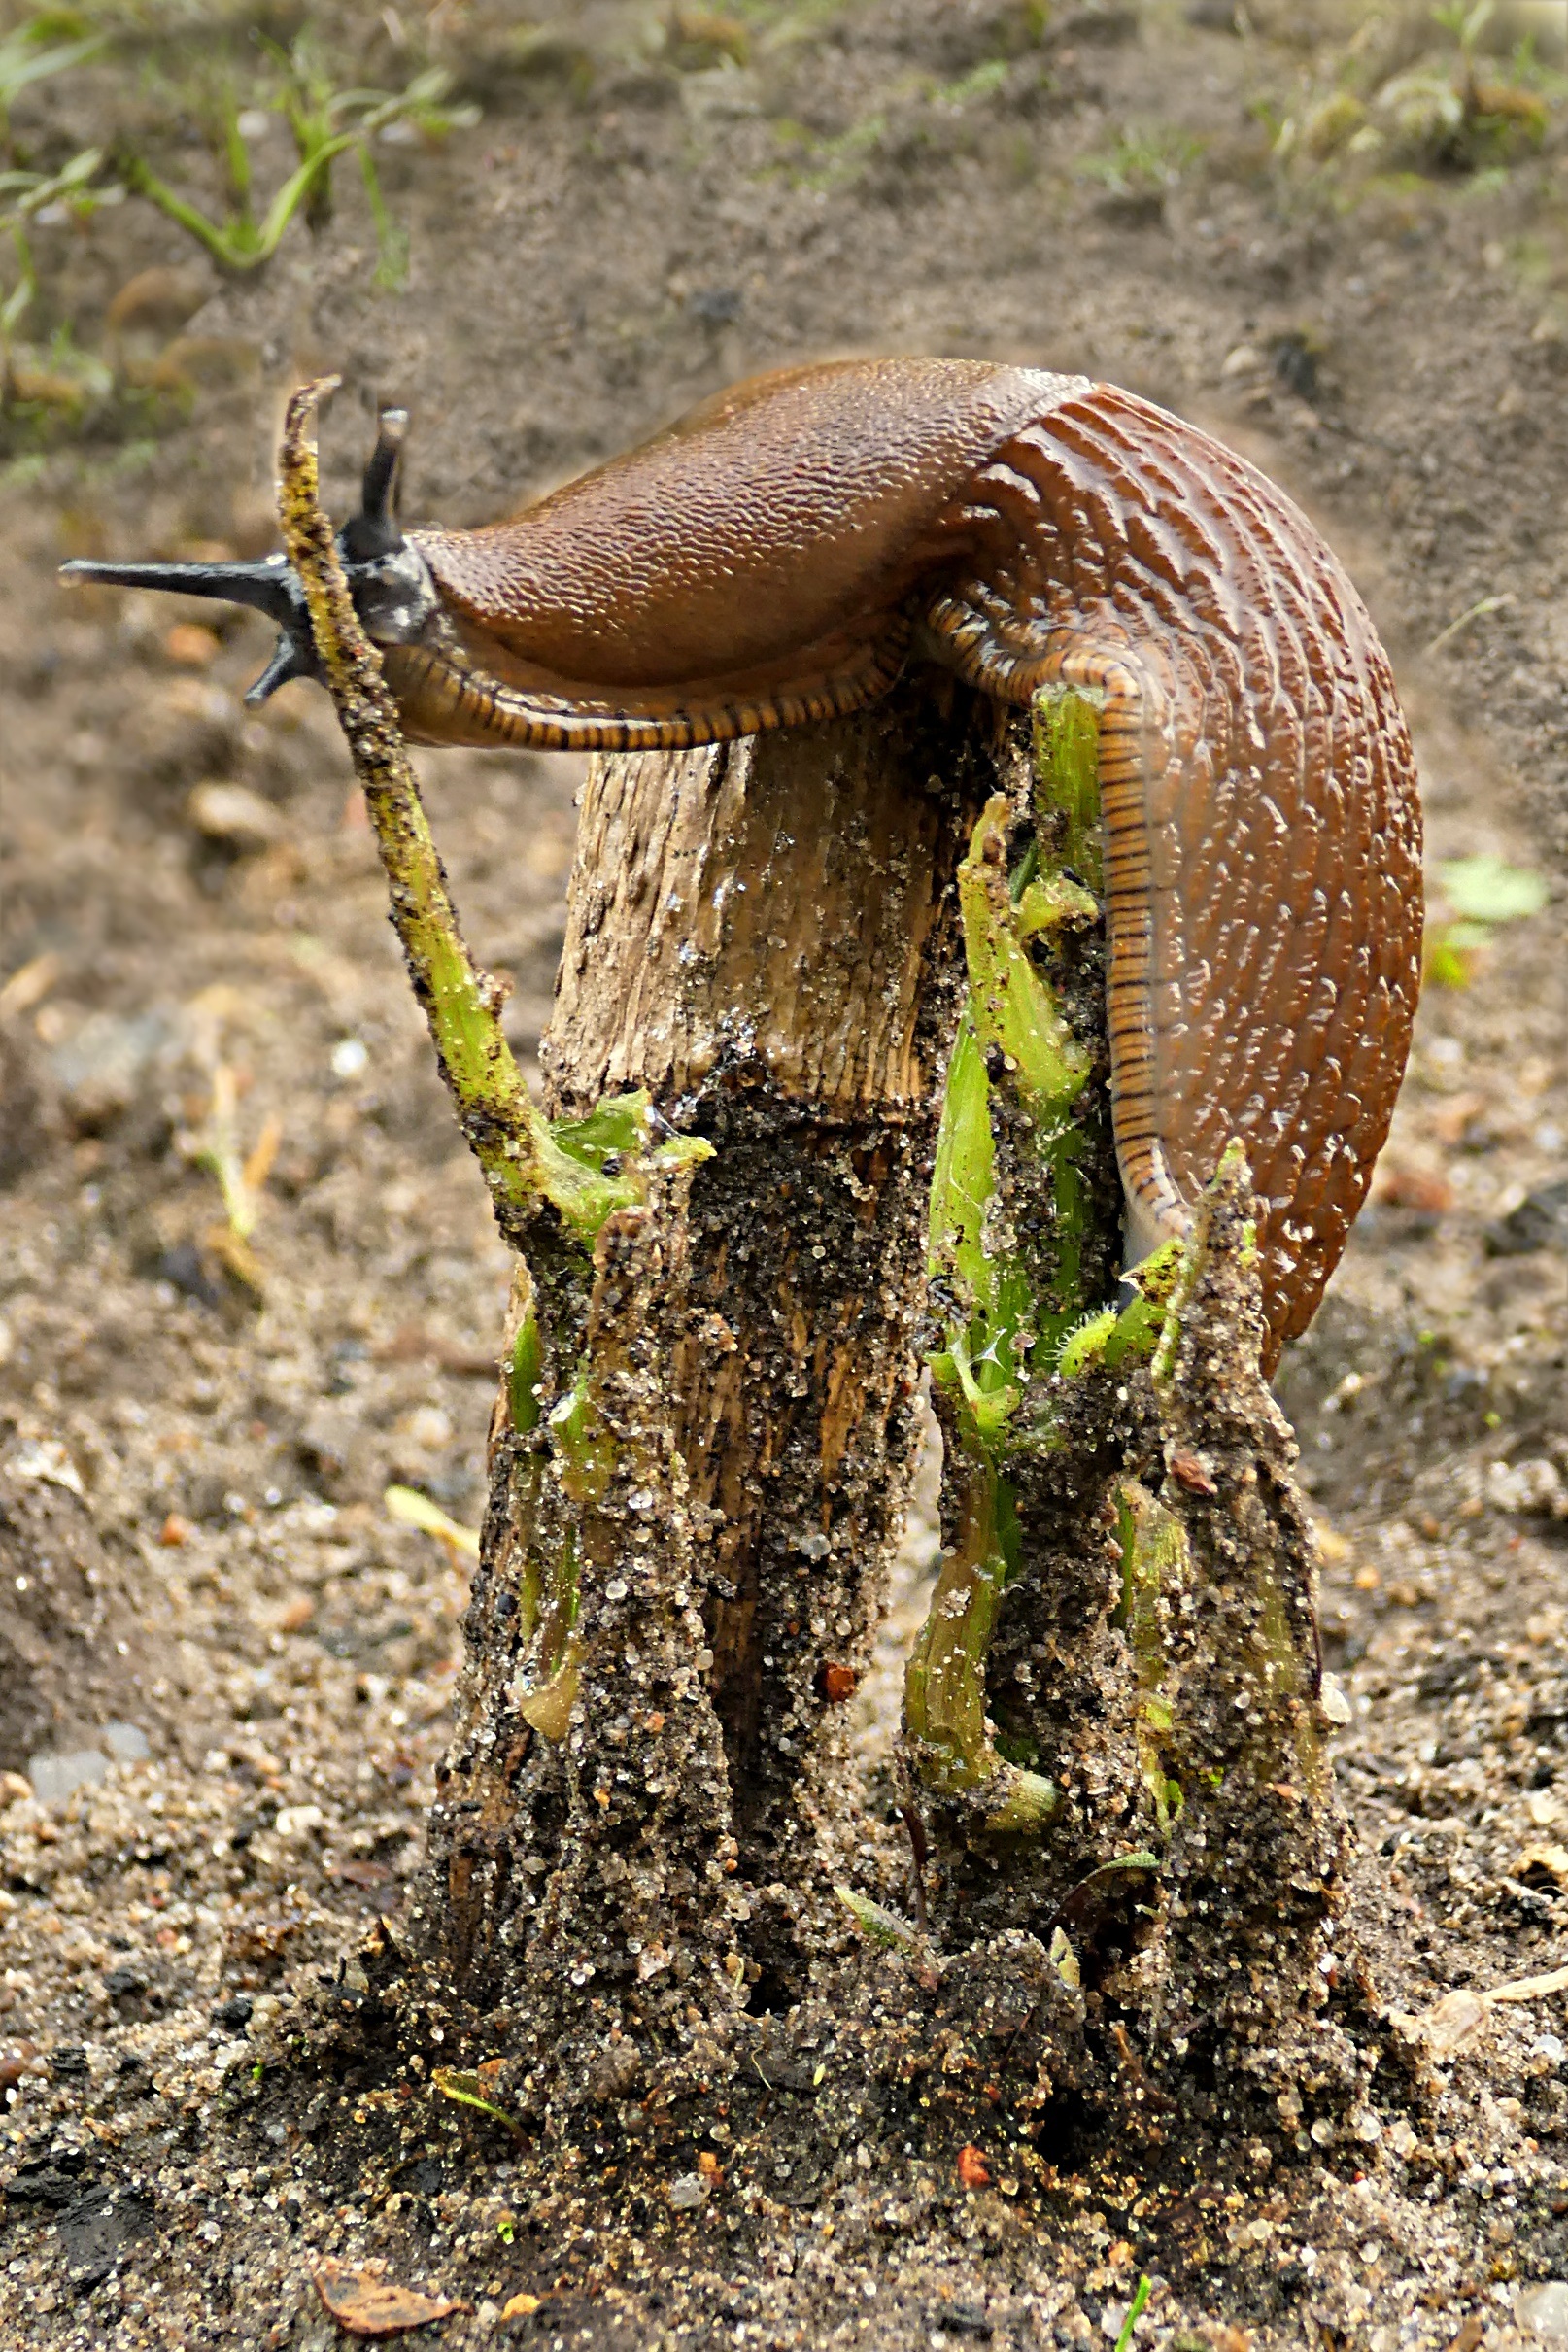
animal, wildlife, soil, fauna, snail, woodland, habitat, foraging, slug, cochlear limax